Operation Harling

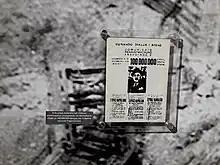
Italian wanted poster for Napoleon Zervas created in the aftermath of the sabotage

The sabotage mission was a major success for SOE, being the biggest such operation carried out until then. Although its original military objective, the disruption of supplies for Rommel's troops, had been rendered obsolete by the Allied victory at El Alamein, it did display the potential for major guerrilla actions in serving Allied strategic objectives, encouraged SOE to aid the development of resistance movements, and provided a major morale boost for occupied Greece. In its aftermath, the Harling mission was not withdrawn, as originally envisaged, but instructed to remain on spot and form the British Military Mission to Greece. Unfortunately for the Greeks however, it was the last time where ELAS and EDES, the country's two major guerrilla forces, would cooperate militarily; within a month, the first clashes between ELAS and EDES forces occurred, a prelude of the open conflict that would erupt between ELAS and the other resistance groups in 1943, and a herald of the Greek Civil War from 1946 to 1949. The bridge itself was repaired in 19 days by the IV Ferrovieri Battalion, of the Royal Italian Army's Ferrovieri Engineer Regiment.